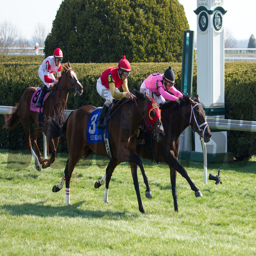
jockey rode person to victory in the 25th running .